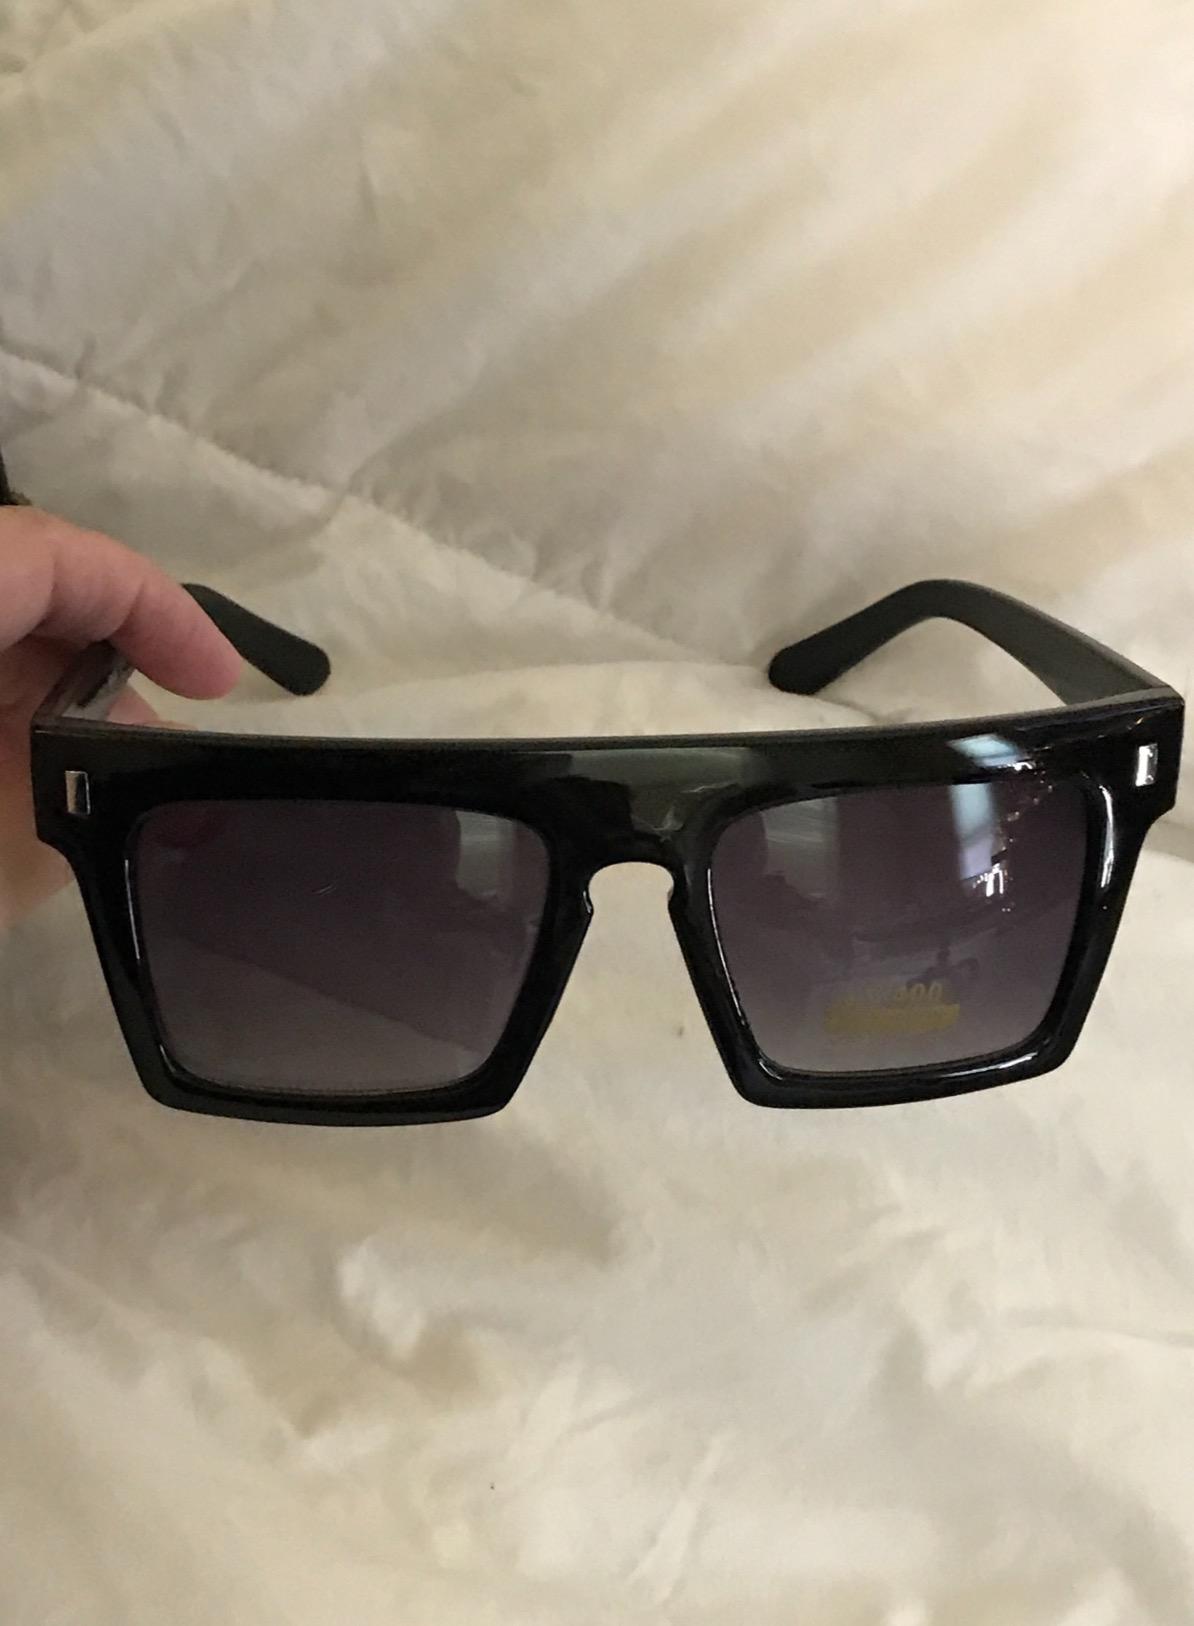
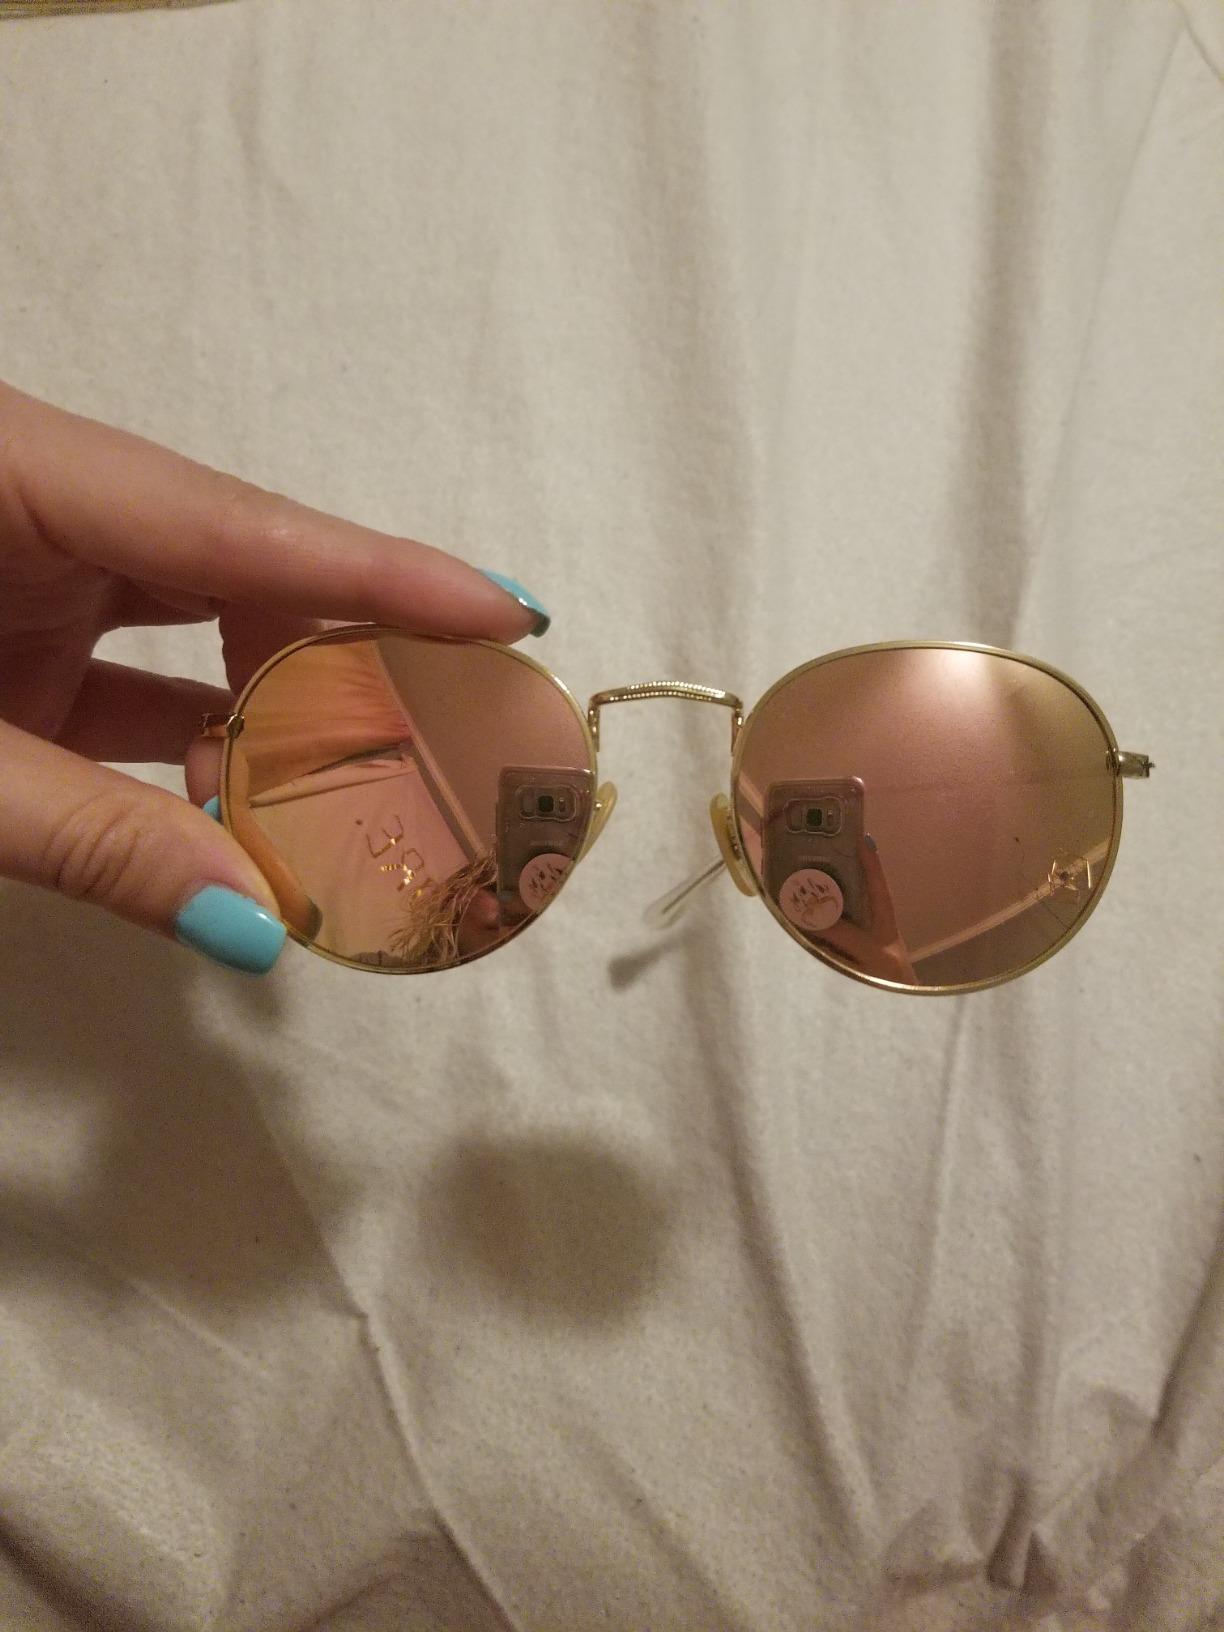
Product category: accessories_sunglasses
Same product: no